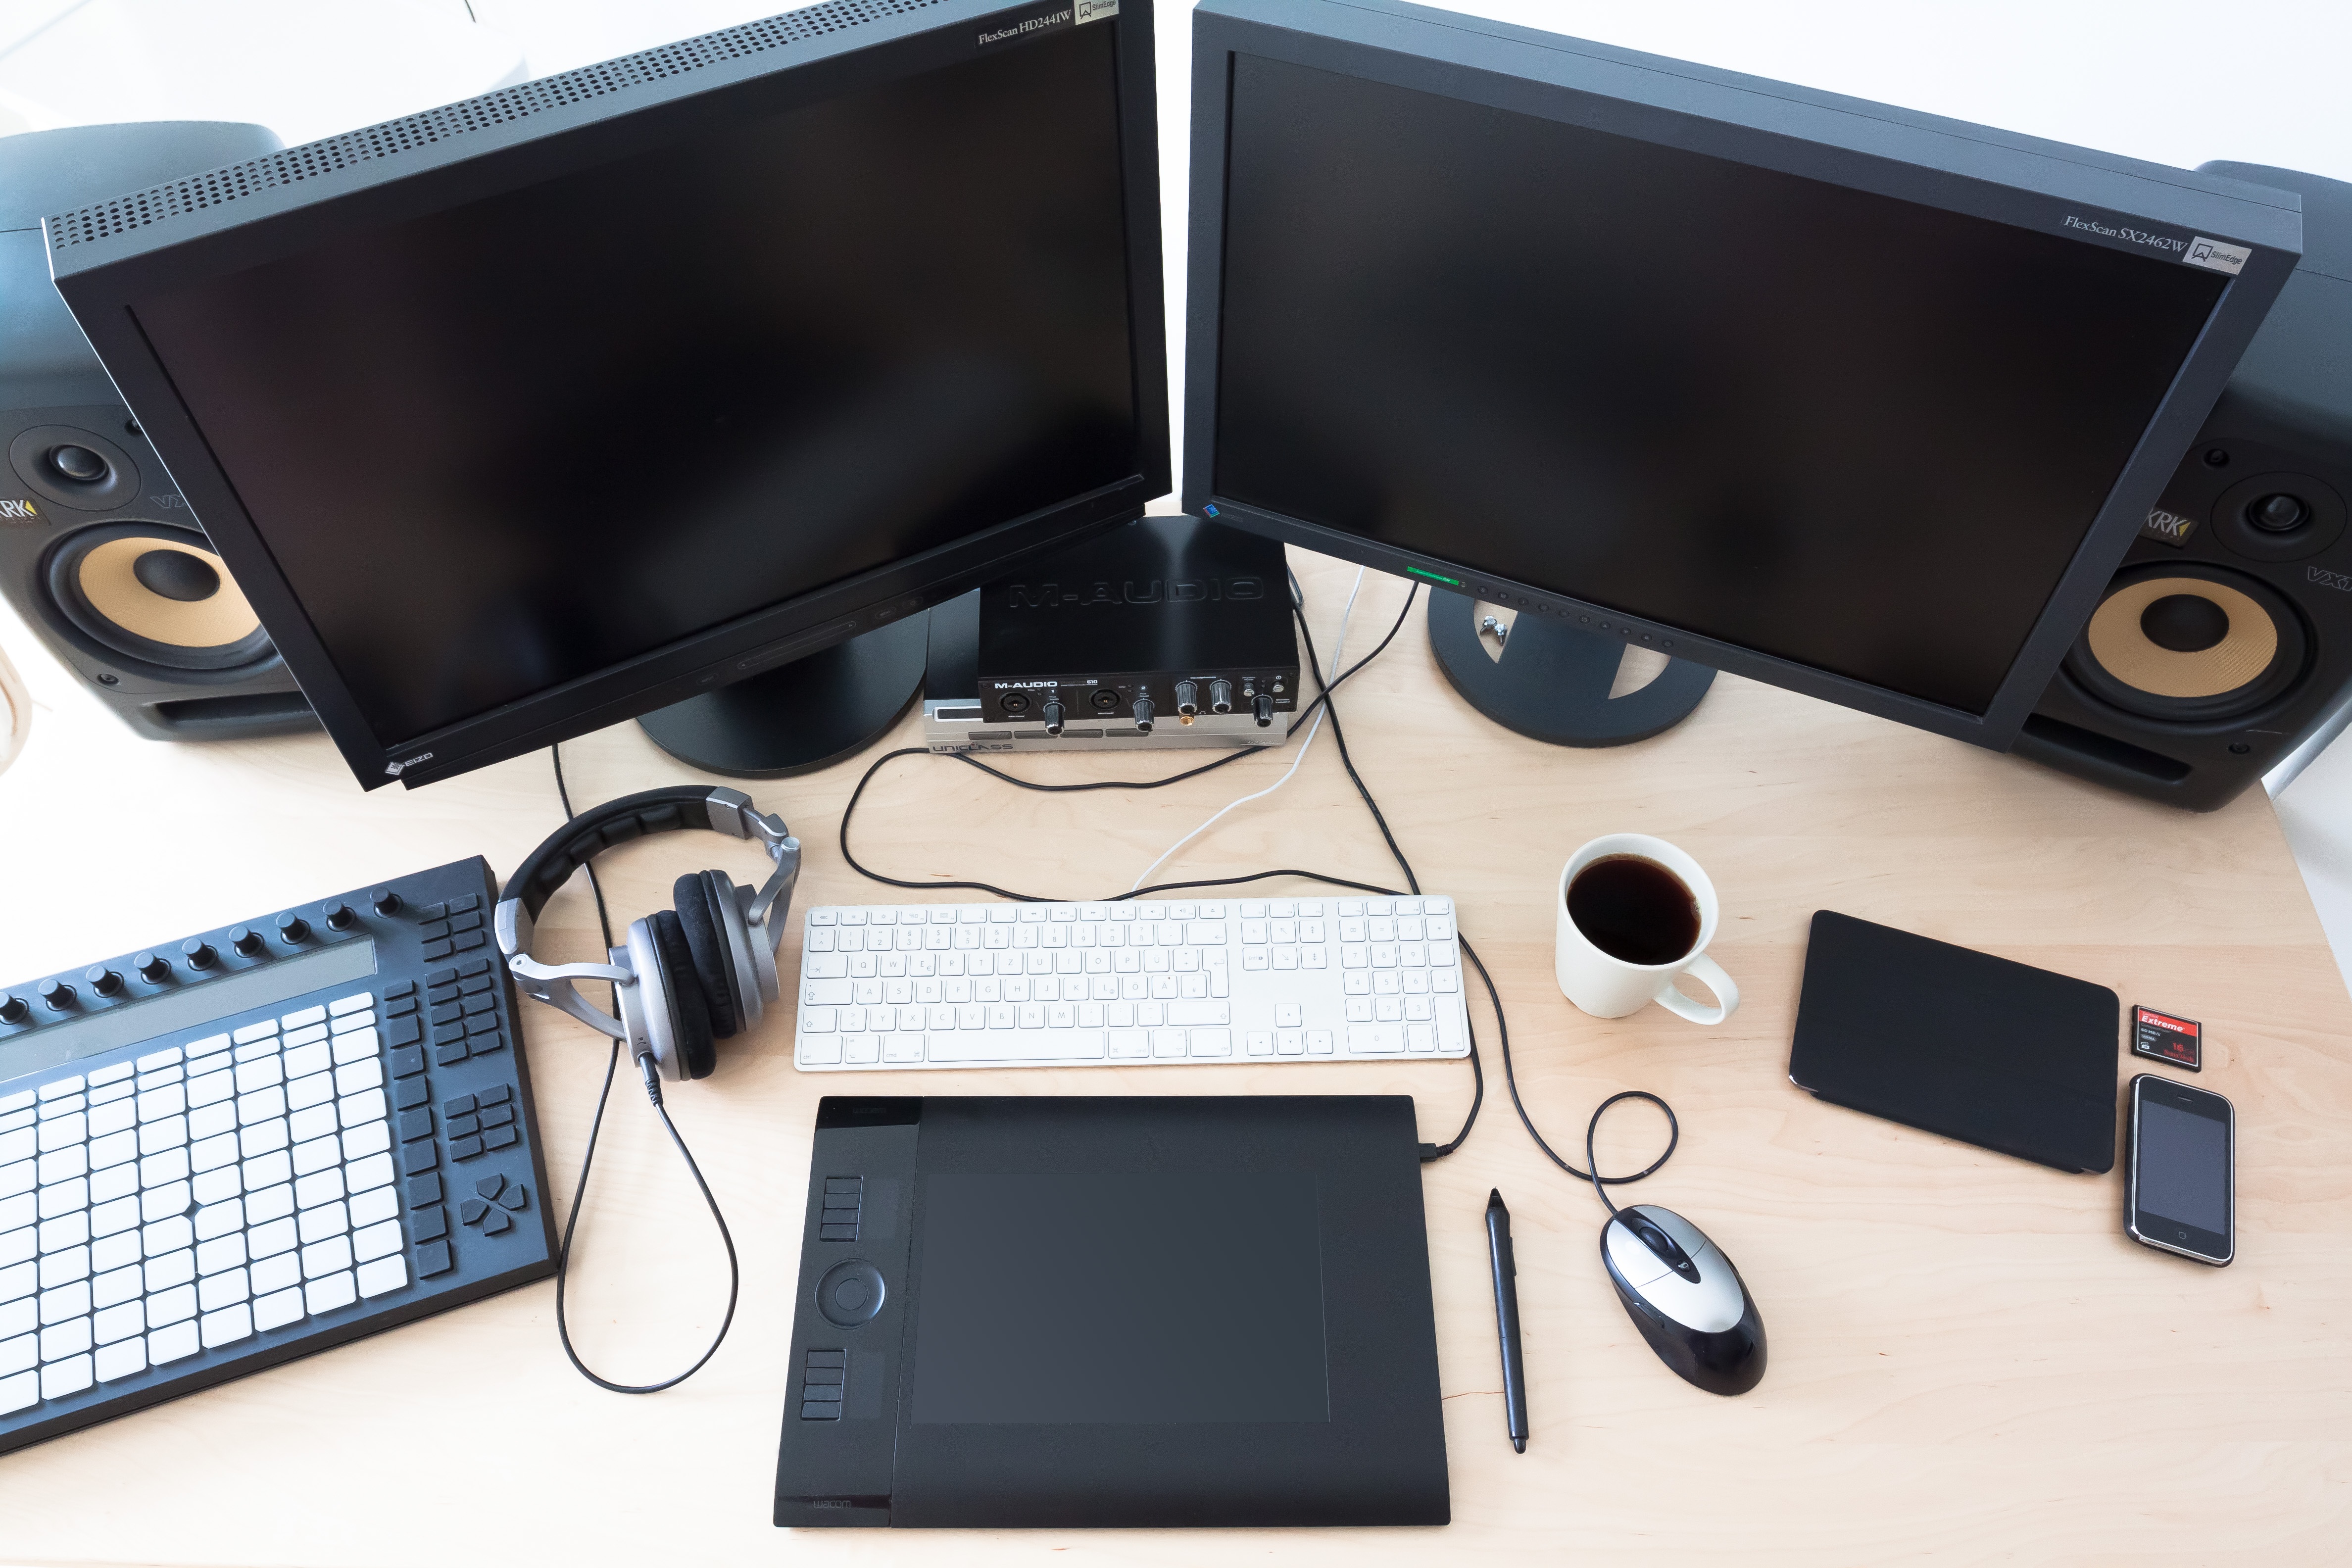
computer, coffee, keyboard, technology, mouse, cable, office, gadget, graphics tablet, home office, electronics, pc, speakers, multimedia, company, workplace, screens, graphic design, digital pen, graphics station, movie design, calibrated